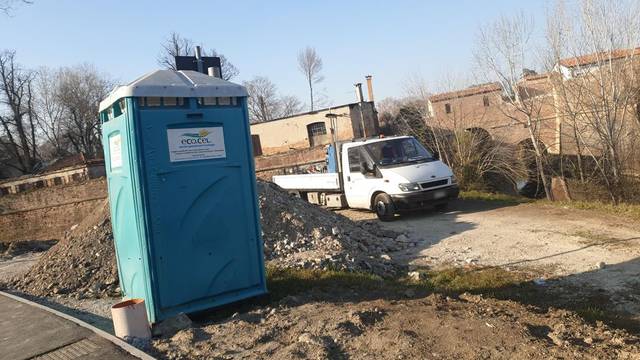
Region: Italy
Coordinates: 45.404, 11.896